IBM 1403

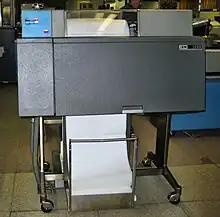
IBM 1403 in the "Haus zur Geschichte der IBM Datenverarbeitung" museum, Sindelfingen, Germany

The 1403 chain or train contains 240 characters, however numerous duplications allow a line to be printed in less than the 0.4 s required for one full rotation. The original standard "A" chain contains 48 different characters, repeated five times each. A "preferred character set" variant used in later models prints the same 48 characters, but varies the number of appearances: 10 digits appear eight times each, 26 upper-case letters appear four times each, and 12 special characters codice_1 appear eight (first four), four (middle four) or two (last four characters) times each.